Bennett Hill (lunar mountain)

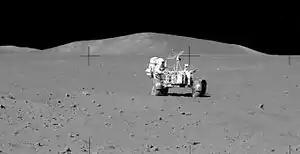
Bennett Hill behind Jim Irwin and the rover, seen from the lunar surface near Hadley Rille.

Bennett Hill is a feature on Earth's Moon, a mountain in the Hadley–Apennine region. Astronauts David Scott and James Irwin landed the Lunar Module "Falcon" about east of it in 1971, on the Apollo 15 mission. They could see it on the western horizon from nearly everywhere they went. The peak rises approximately above the surrounding plain, known as Palus Putredinis.